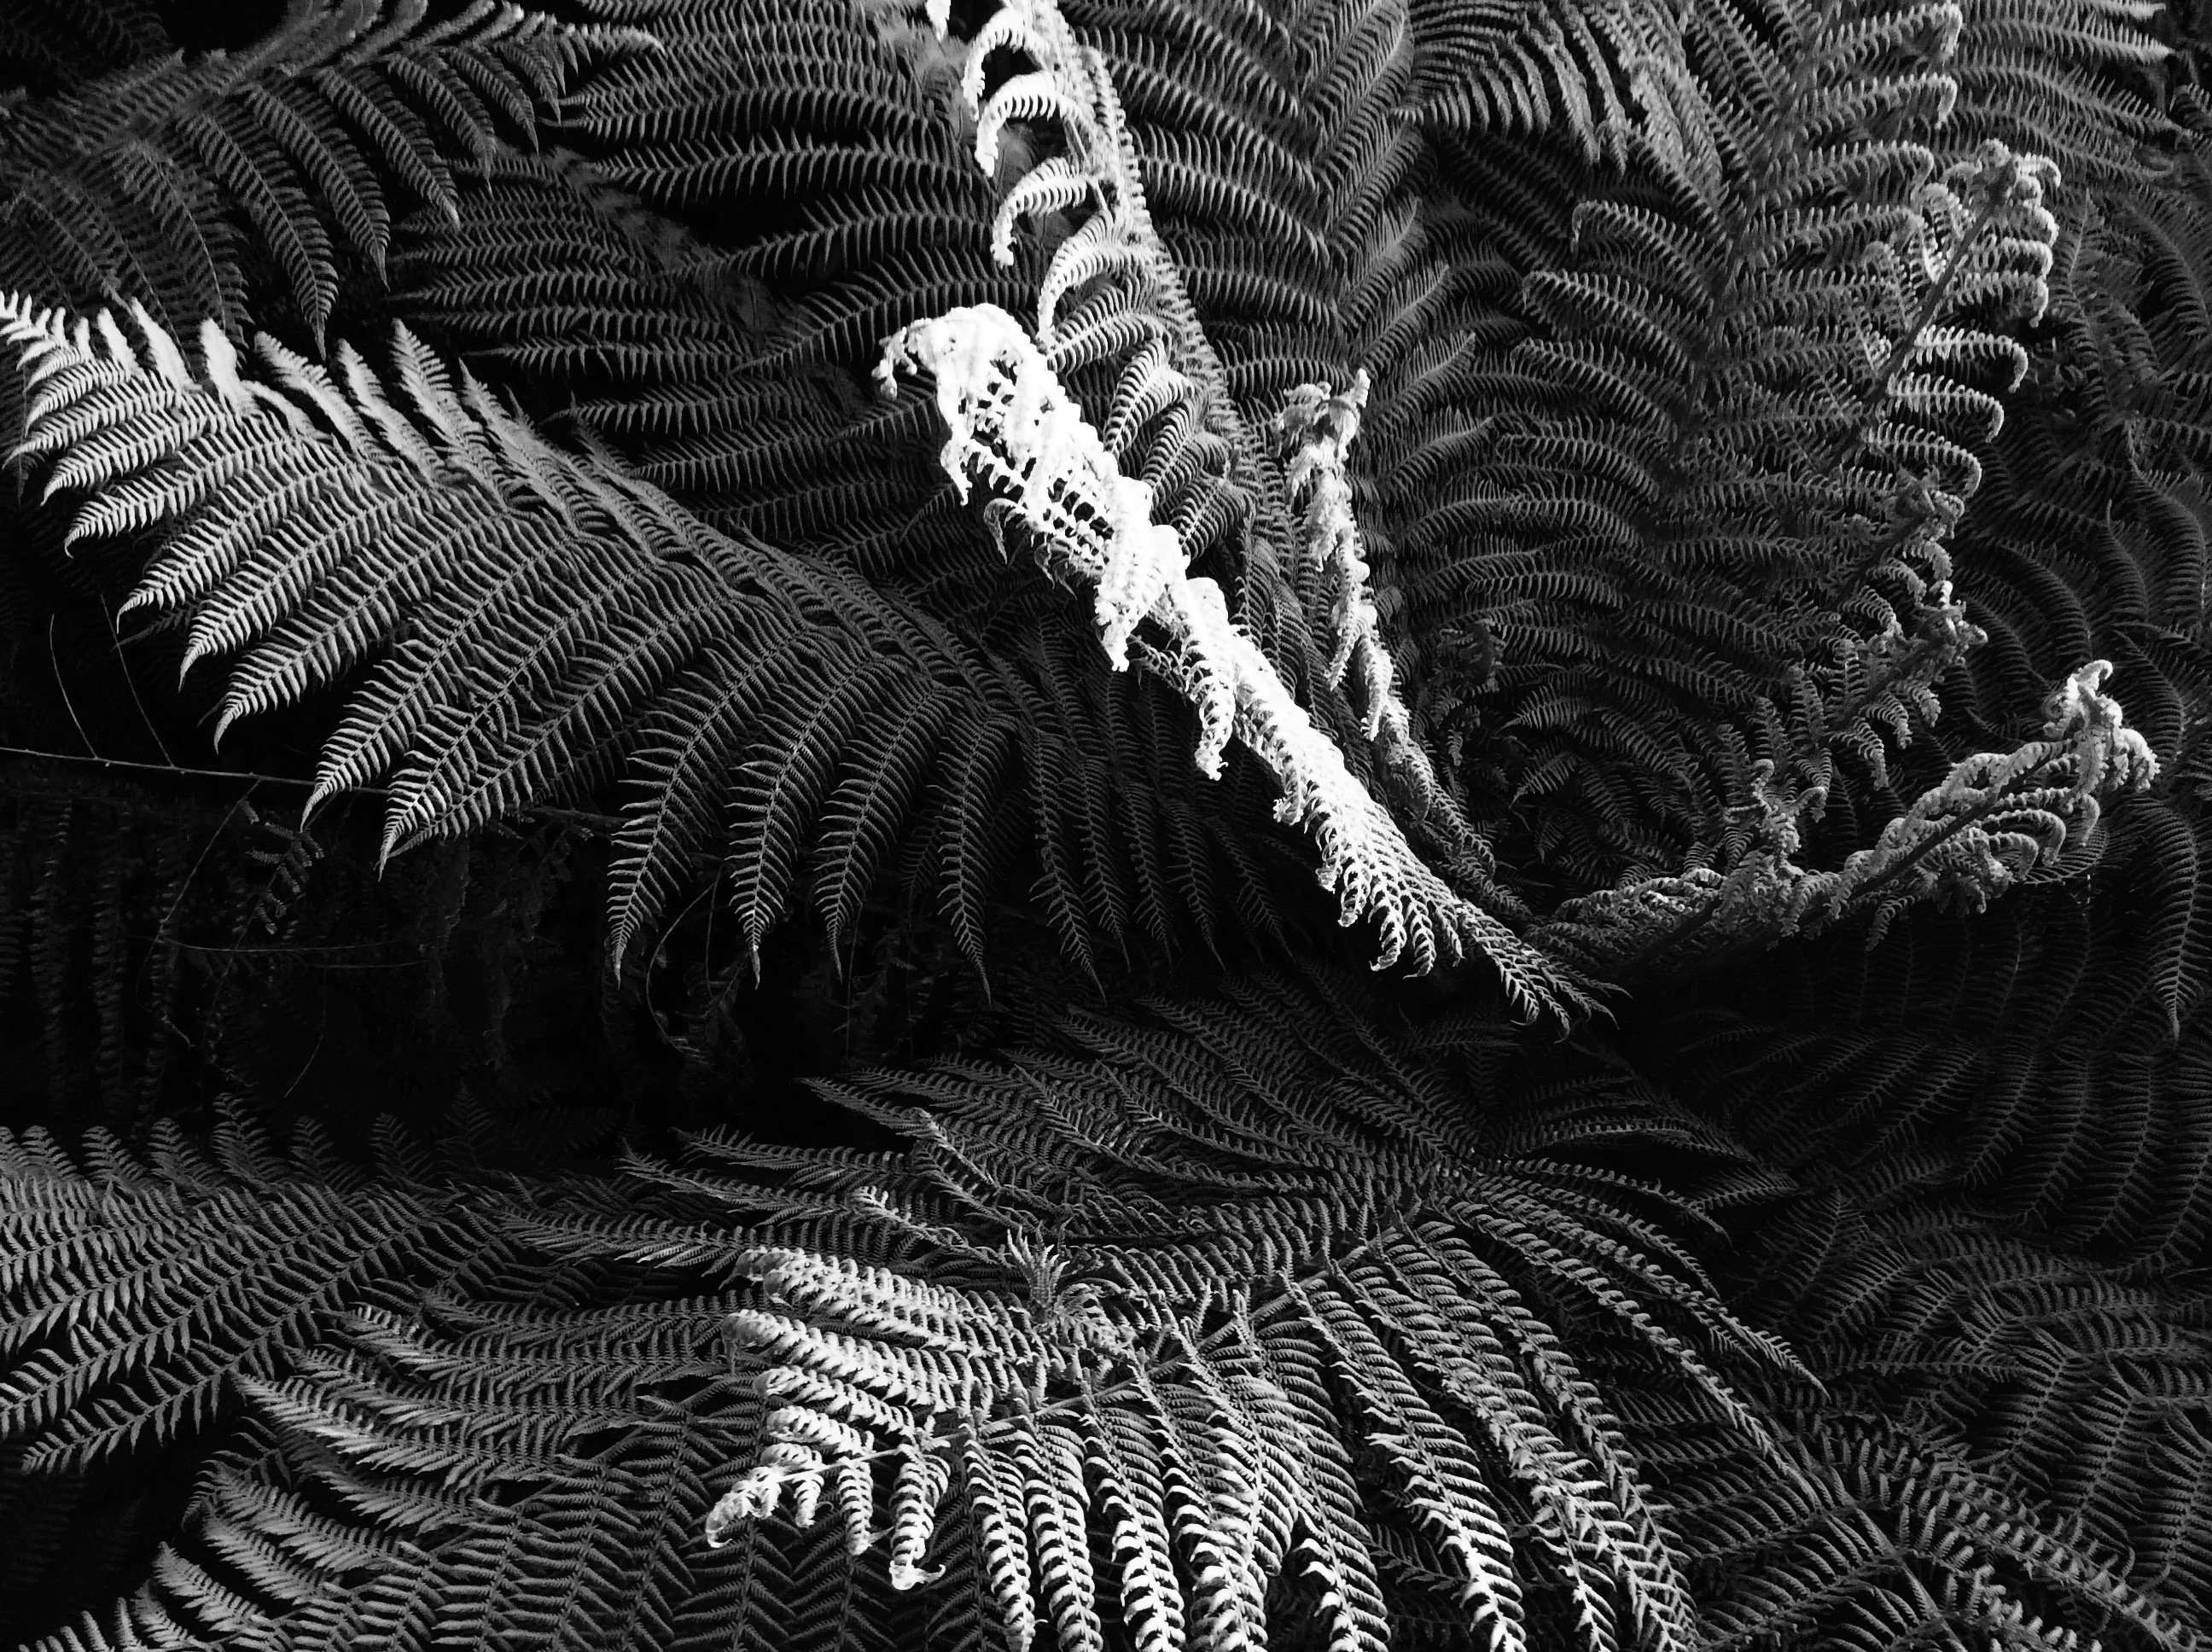
nature, wing, black and white, plant, leaf, bush, tropical, black, monochrome, flora, fern, grey, drawing, silver, ferns, botanic, monochrome photography